Second Battle of Artois

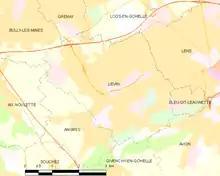

The Tenth Army was to attack on a front, the main attack being made in the centre by the XVII, XX and XXXIII corps on a front, with supporting attacks along the spur south of Bailleul-Sir-Berthoult and by the XXI Corps with two divisions along the Notre-Dame de Lorette spur. The main attack was to capture Vimy Ridge and then consolidate to prevent German counter-attacks from recapturing the heights. Reserve divisions and cavalry would then begin a pursuit from the ridge into the Douai plain. D'Urbal wanted a four-hour artillery bombardment to surprise the German defenders but this was over-ruled by Foch and Joffre. A four-day bombardment was substituted, based on the experience of the offensives of the winter and early spring (especially the St Mihiel offensive). Delays in the arrival of artillery led to a postponement of the attack from 1 May until 7 May and the bombardment began on 3 May. Bad weather reduced visibility and the bombardment was extended to six days and on 8 May, the artillery began a destructive bombardment on the German front defences, which were severely damaged. In the last four hours, all of the Tenth Army artillery bombarded the German wire and the first and reserve trench lines, ready for the infantry attack at